Nelke, Phillips & Bendix

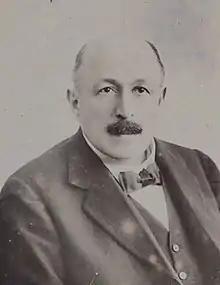
Paul Nelke

Nelke, Phillips & Bendix was an important stockbroking firm in the City of London from the 1890s through to the First World War.